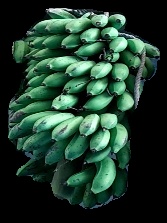
Variety: rasbale
Grade: grade2